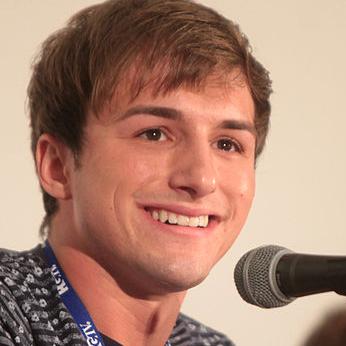
Age: 20